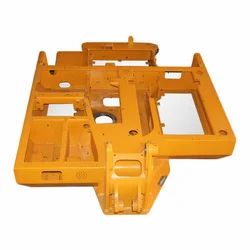
Label: Platform_Construction_Equipment_Weldment